Symphony No. 3 (Górecki)

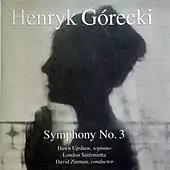
Cover of the 1992 release of Symphony No. 3, conducted by David Zinman with soprano Dawn Upshaw

The Symphony No. 3, Op. 36, also known as the Symphony of Sorrowful Songs, is a symphony in three movements composed by Henryk Górecki in Katowice, Poland, between October and December 1976. The work is indicative of the transition between Górecki's earlier dissonant style and his later more tonal style and "represented a stylistic breakthrough: austerely plaintive, emotionally direct and steeped in medieval modes". It was premièred on 4 April 1977, at the Royan International Festival, with Stefania Woytowicz as soprano and Ernest Bour as conductor.